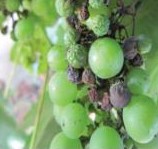
Plant: Grape
Disease: grape black rot